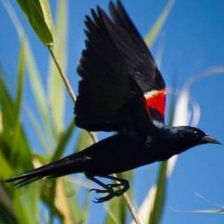
Species: TRICOLORED BLACKBIRD
Scientific name: AGELAIUS TRICOLOR